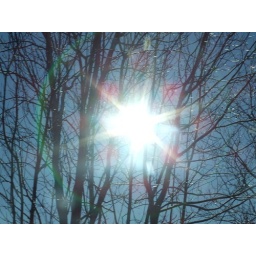
through window from a car in 110 km/h